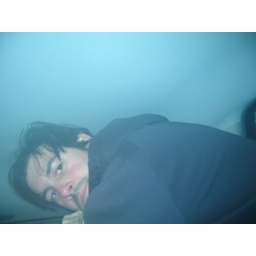
Looking for shit in the back of the car on the way home from stowe mtn